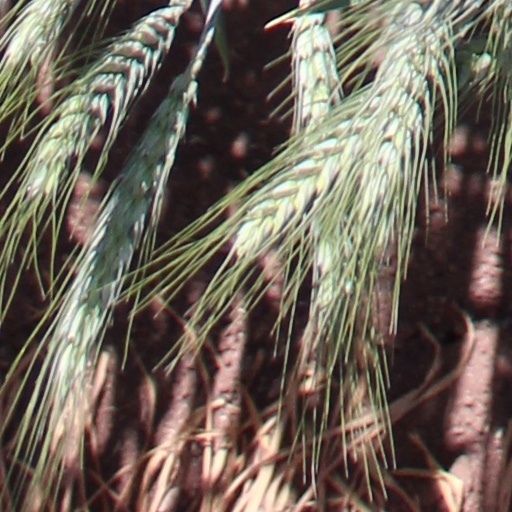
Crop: wheat